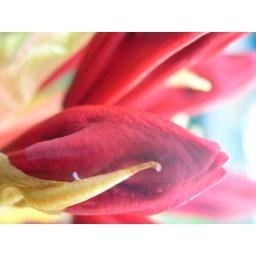
A red flower in my parents' back yard.